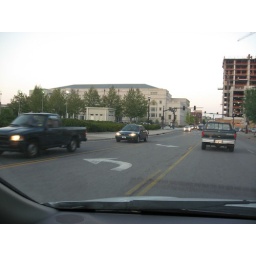
Driving down Demonbreun street towards the hall. Our parking lot is behind that tall building under construction on the right.